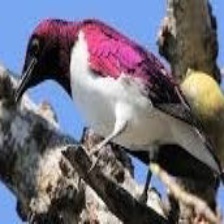
Species: VIOLET BACKED STARLING
Scientific name: CINNYRICINCLUS LEUCOGASTER